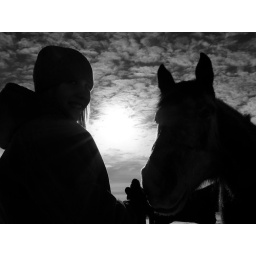
Hennepin County MN 2011. A girl and her Nokota type horse silhouetted by the late afternoon winter sky.